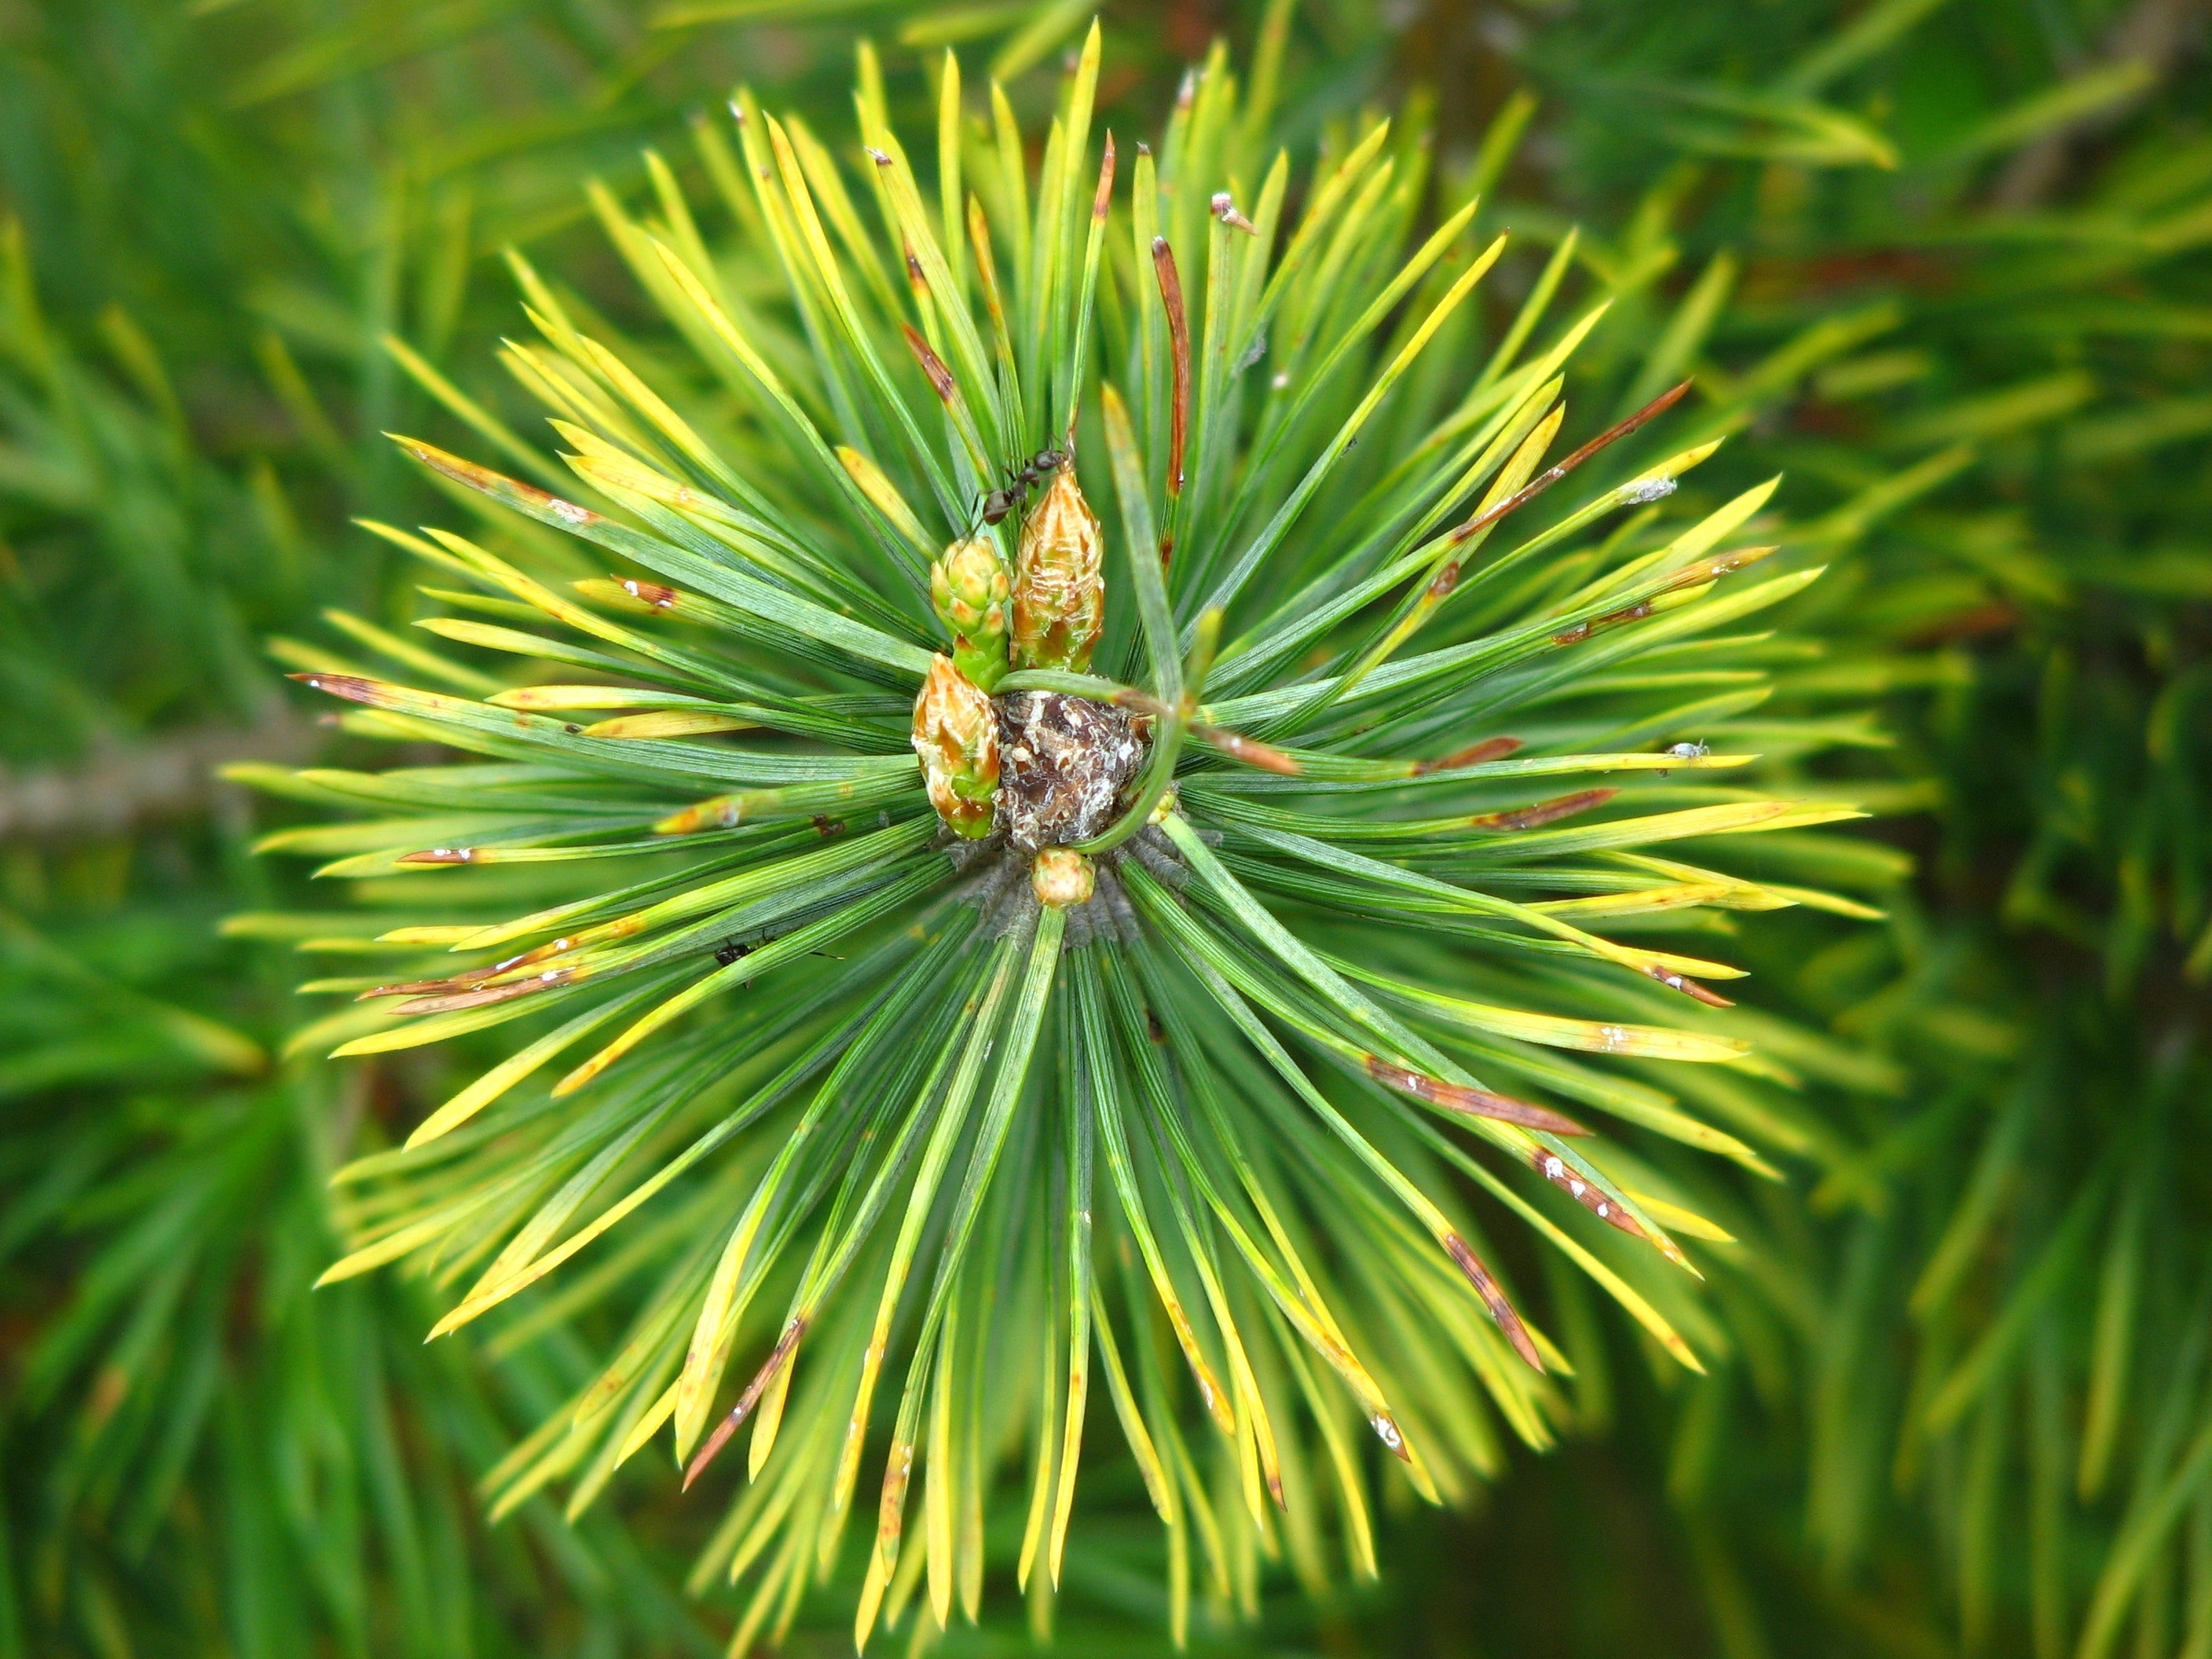
Columbian spruce, shortleaf black spruce, balsam fir, Jack pine, loblolly pine, white pine, shortstraw pine, lodgepole pine, Yellow fir, western yellow pine, Larix lyalliiSubalpine Larch, red pine, sugar pine, oregon pine, sitka spruce, Canadian fir, Singleleaf pine, plant, Georgia pine, tree, hackmatack, pine, American pitch pine, American larch, silvertip fir, conifer, pine family, larch, woody plant, evergreen, spruce, leaf, Two needle pinyon pine, fir, flower, terrestrial plant, Colorado spruce, branch, cypress family, vascular plant